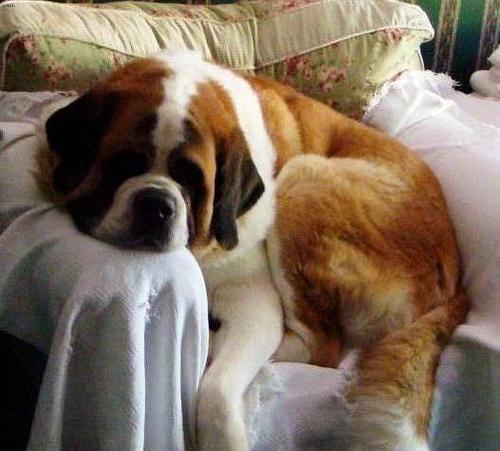
saint bernard